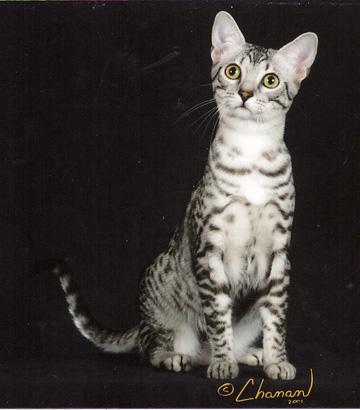
Breed: Egyptian Mau